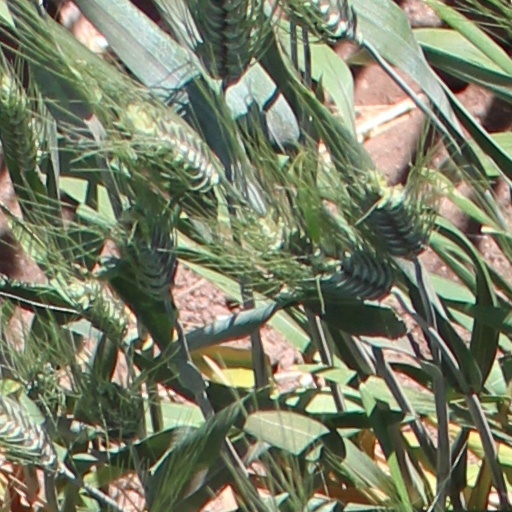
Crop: wheat